Columbia River High School

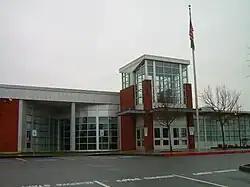
The main entrance of Columbia River High School in 2006

Columbia River High School (CRHS) is a public high school in Vancouver, Washington, United States. It is part of the Vancouver Public Schools system and opened in 1962. Columbia River has over 1,200 students. Columbia River is a magnet school in the VSD for the International Baccalaureate Program.